Tengutsubute

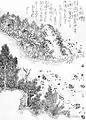
""Tengutsubute"" from the Konjaku Hyakki Shūi by Toriyama Sekien

They appear to be thrown from somewhere, but it's unknown where they flung from, so they are said to perhaps be stones slung by a "tengu". It is said to be a way for "tengu" to try to make people repent for their ill deeds, or alternatively the work of "kitsune" (foxes) or "tanuki" (racoon dogs).